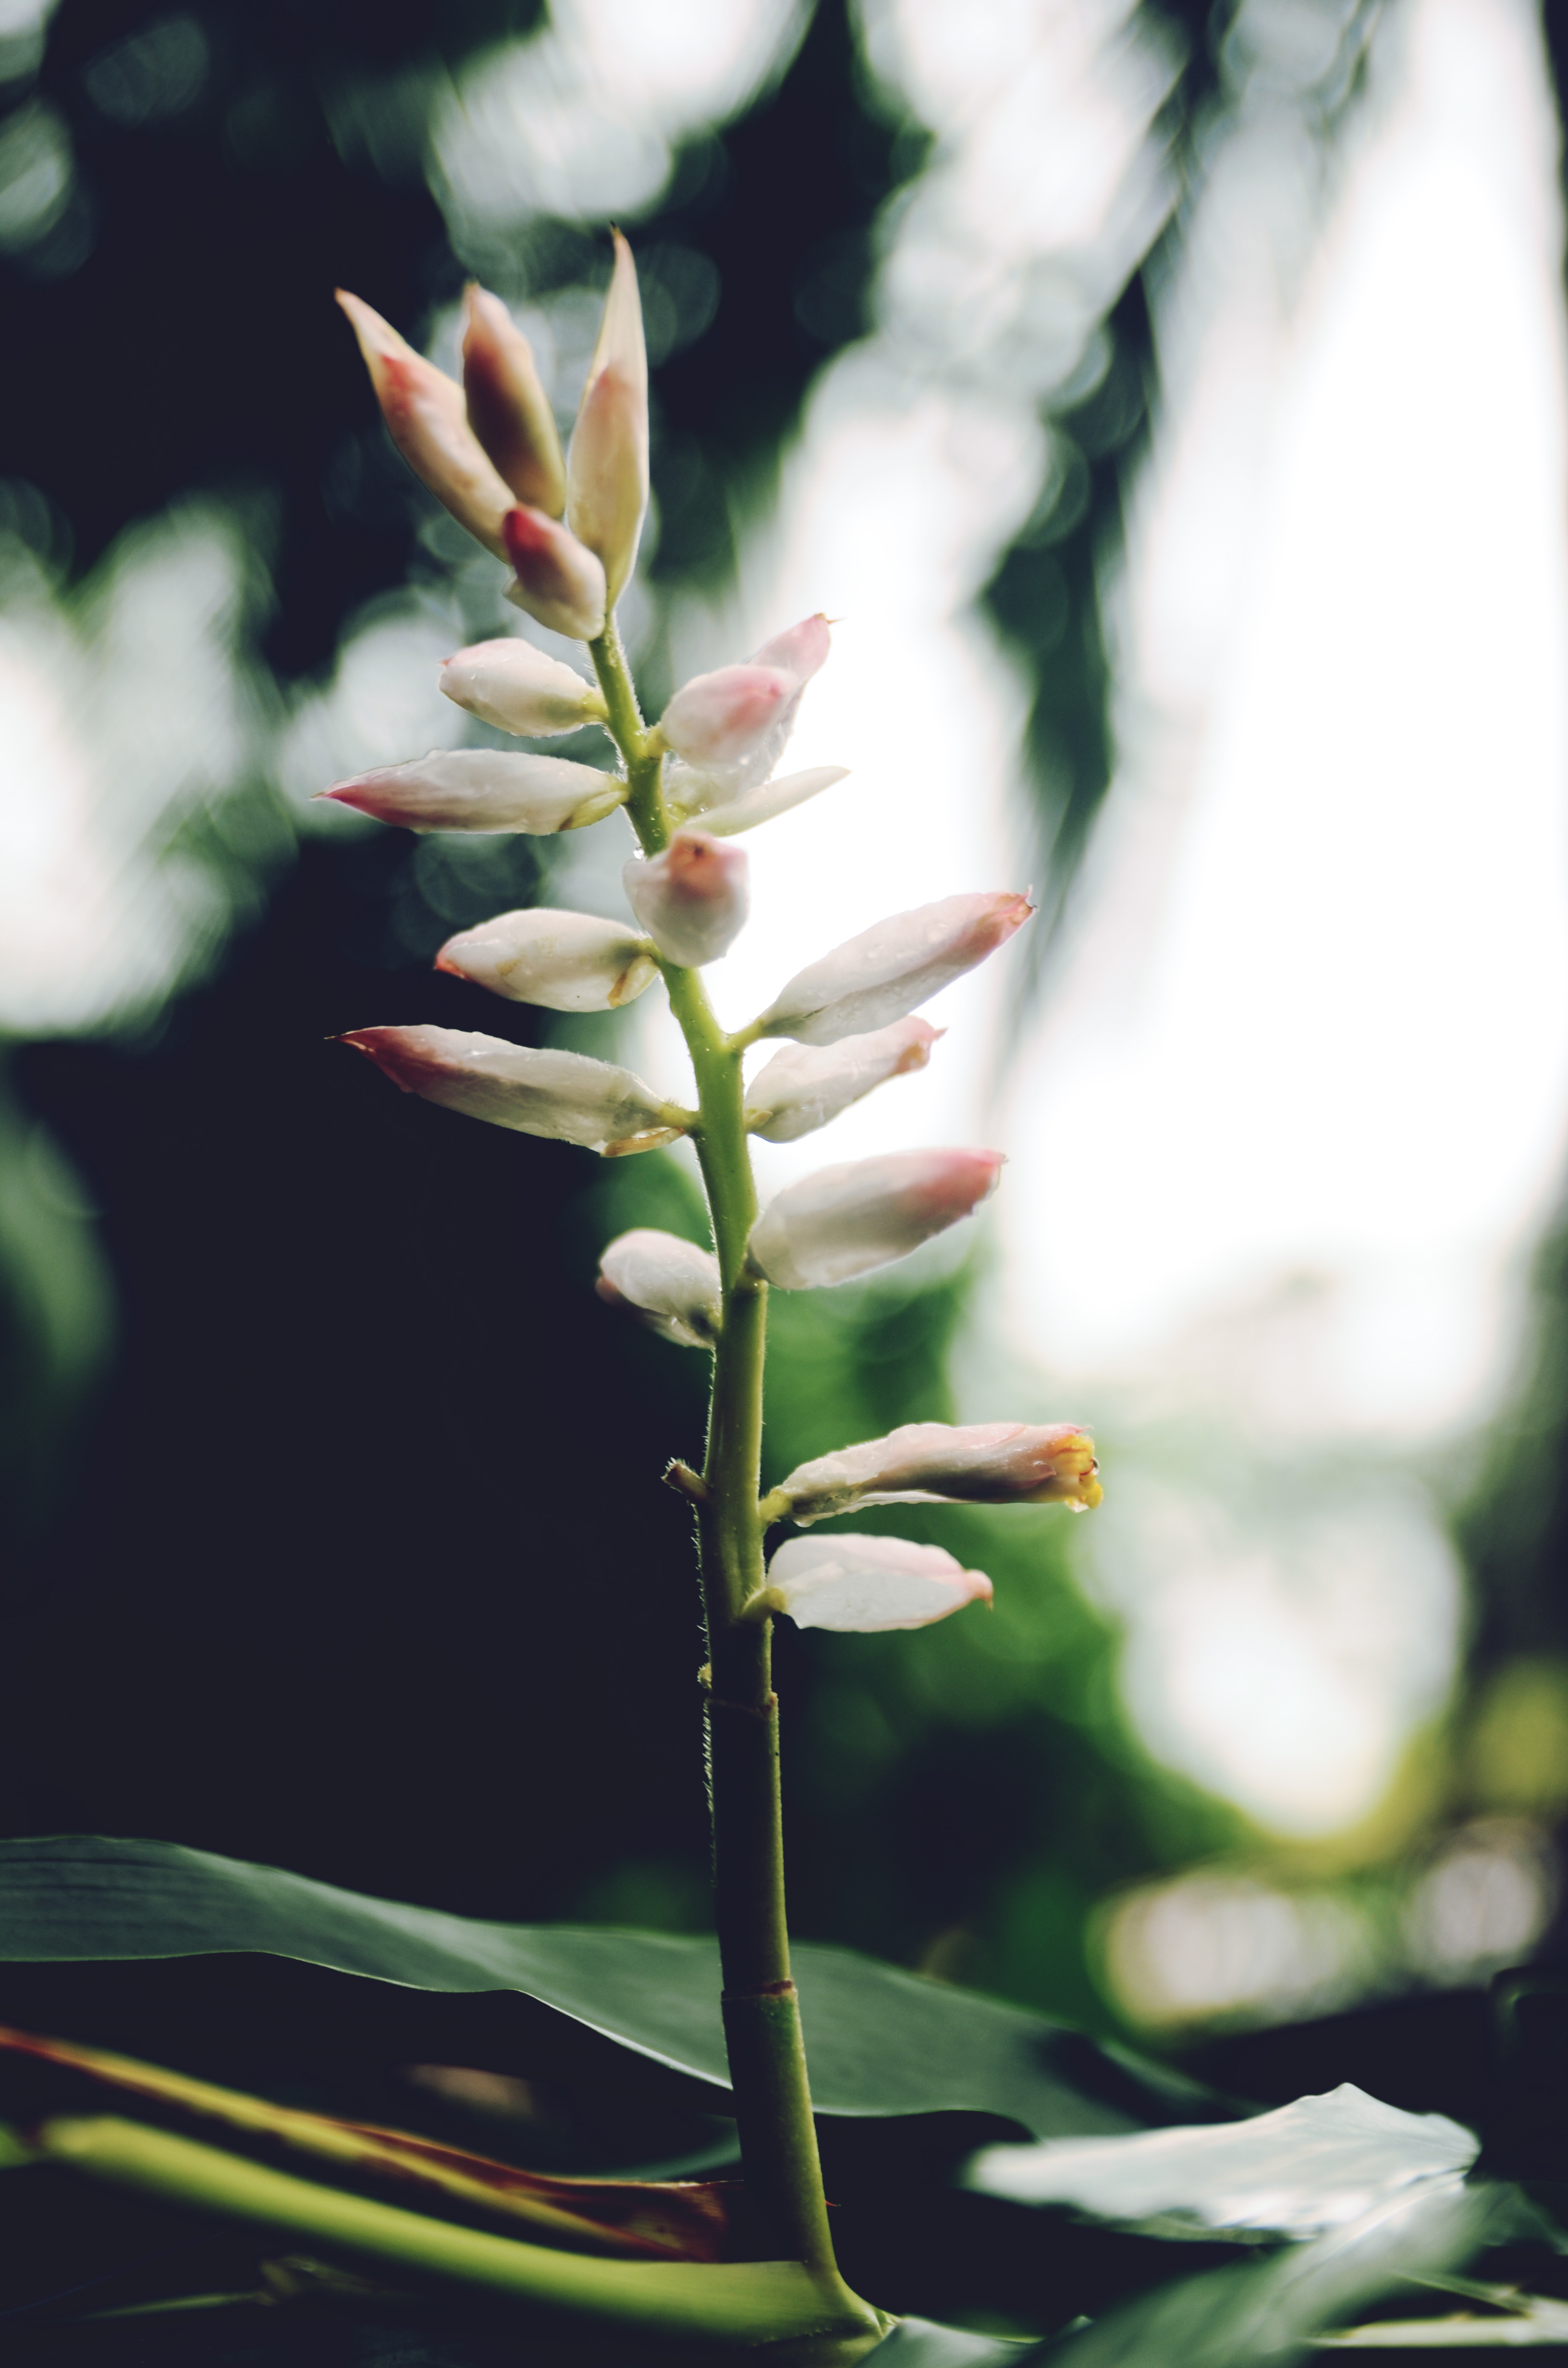
tree, nature, branch, blossom, plant, leaf, flower, petal, green, botany, flora, wildflower, close up, shrub, macro photography, flowering plant, plant stem, land plant